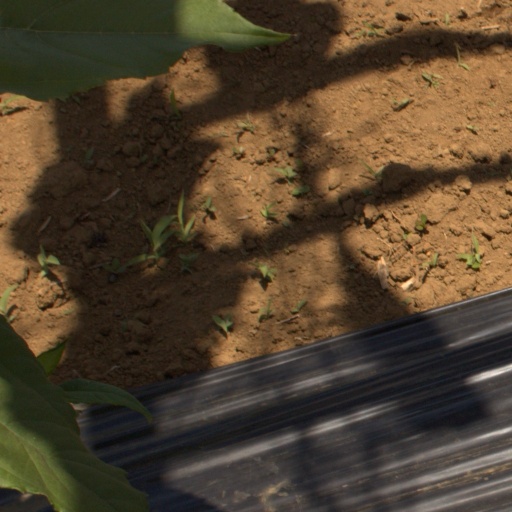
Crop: Jerusalem artichoke